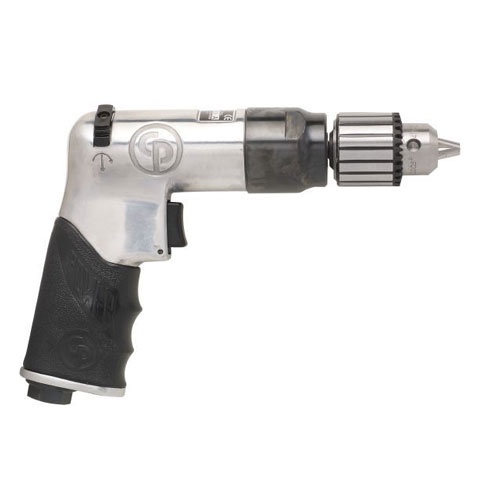
Taladro Neumático, 3/8" 320 W, 4200 RPM
Taladro Neumático CHICAGO PNEUMATIC Beneficios Comodidad del operario maximizada Productividad combinada con una durabilidad extrema Herramienta excelente para taladrar agujero pequeños y para trabajo en aluminio Características Taladro reversible de pistola de 10 mm (3/8") Motor potente de 320 W (0,4 cv) Acelerador progresivo y taladro de alta precisión a 4200 rpm Portapuntas Jacobs de calidad industrial Engranaje con cojinete de aguja y funcionamiento son aceite Soporte de mano ergonómico GARANTIA: 1 AÑO EXCLUSIVAMENTE POR DEFECTOS DE FABRICACION. Modelo CP789R-42 Referencia T025198 Longitud 178 mm 7" Peso neto 1.13 kg 2 1/2 lb Consumo promedio de aire 3.5 l/s 7.5 cfm Consumo promedio de aire 212 l/mn 7.5 cfm Consumo de aire real 14 l/s 30 cfm Consumo de aire real 850 l/mn 30 cfm Consumo de aire de velocidad libre 14.6 l/s 30.9322033898305 cfm Tamaño de la rosca de entrada de aire 1/4 " Min. Tamaño de la manguera 10 mm 3/8" Nivel de ruido 96 db(A) Potencia de sonido 107 db(A) Vibración - ISO ISO-28927-5 Vibración <2.5 m/s² Vibración K - m/s² Capacidad de broquero 10 mm 3/8" Collet / tamaño del eje 3/8-24 Velocidad libre 4200 rpm Potencia 320 W 0.4 hp Torque de bloqueo 2.5 Nm 1.9 ft.lbs
Brand: Chicago Pneumatic
Category: Hardware > Tools > Drills > Pneumatic Drills > Pistol Grip Drills